2012 Nobel Prize in Literature

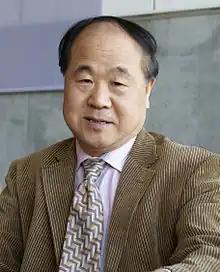
"who with hallucinatory realism merges folk tales, history and the contemporary."

The 2012 Nobel Prize in Literature was awarded to the Chinese writer Mo Yan (born 1955) "who with hallucinatory realism merges folk tales, history and the contemporary." He is the second Chinese author to win the prize after the exiled Gao Xingjian.